Three Studies for Figures at the Base of a Crucifixion

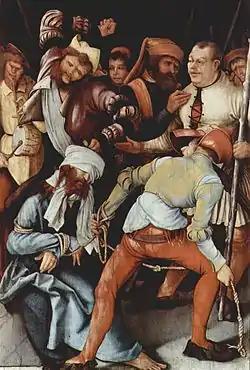
The blindfolded Christ in Matthias Grünewald's "Mocking of Christ", c. 1503, was an influence on the presentation of the central figure in Bacon's "Three Studies".

The art critic Hugh Davies has suggested that of the three figures, that on the left most closely resembles a human form, and that it might represent a mourner at the cross. Seated on a table-like structure, this limbless creature has an elongated neck, heavily rounded shoulders, and a thick mop of dark hair. Like its affiliate objects, the left-hand figure is portrayed with layers of white and grey paint.